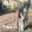
Label: kangaroo